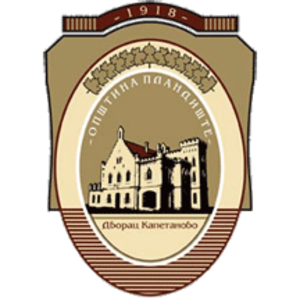
La Serbie, en incluant le Kosovo dont le statut est disputé, est divisée en 150 municipalités ou communes et 24 villes, qui constituent les unités fondamentales du gouvernement des collectivités territoriales. Cinq de ces villes, sont elles-mêmes divisées en plusieurs municipalités urbaines : Belgrade, Novi Sad, Niš, Kragujevac et Požarevac ; la Serbie compte ainsi 31 municipalités urbaines, 17 à Belgrade, 5 à Niš, 5 à Kragujevac, 2 à Novi Sad et 2 à Požarevac).
Plandište est une localité et une municipalité de Serbie situées dans la province autonome de Voïvodine. Elles font partie du district du Banat méridional. Au recensement de 2011, la localité comptait 3 832 habitants et la municipalité dont elle est le centre 11 334.
Les élections municipales serbes de 2012 ont eu lieu le 6 mai 2012, en même temps que le premier tour de l'élection présidentielle, que les élections législatives et que les élections provinciales en Voïvodine.